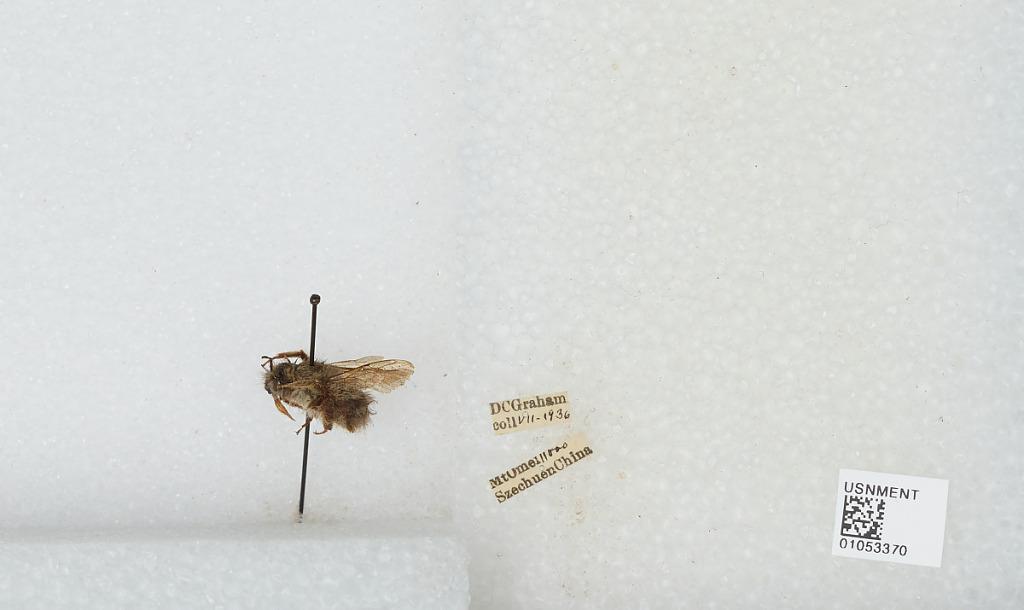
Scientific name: Bombus sp.
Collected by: D. Graham
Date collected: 1936-7-
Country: China
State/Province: Sichuan
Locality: Mount Emei